Matsuhidai Station

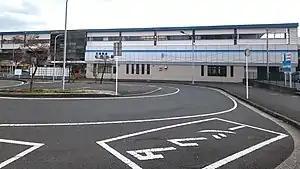
North-side building of Matsuhidai Station in November 2022

is a passenger railway station in the city of Matsudo, Chiba, Japan, operated by the third sector Hokusō Railway.